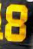
Number: 8